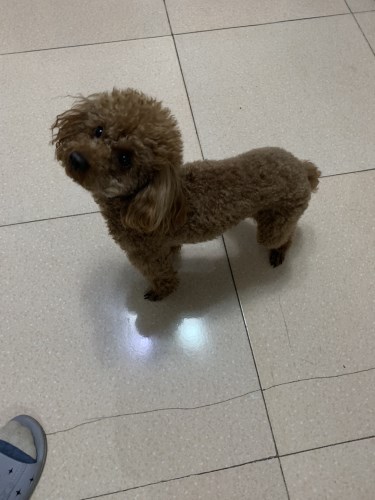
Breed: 7449-n000128-teddy